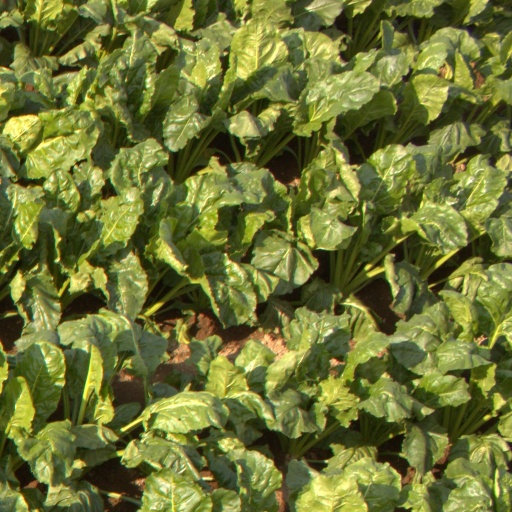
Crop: sugar beet